Monsieur Breloque Has Disappeared

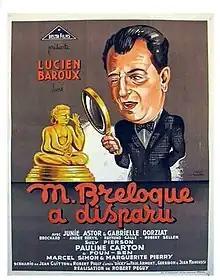

Monsieur Breloque Has Disappeared (French: Monsieur Breloque a disparu) is a 1938 French comedy film directed by Robert Péguy and starring Lucien Baroux, Junie Astor and Suzy Pierson. It is an adaptation of the 1923 stage farce "Dicky" by Paul Armont, Marcel Gerbidon and Jean Manoussi. The film's sets were designed by the art director Émile Duquesne.